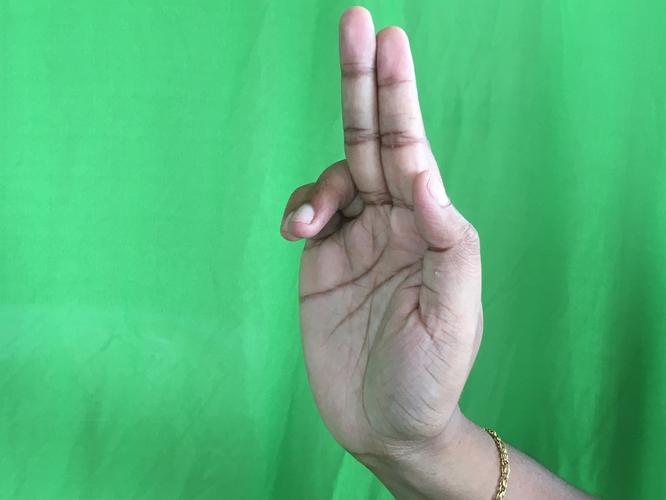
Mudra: Ardhapathaka
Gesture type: single_hand